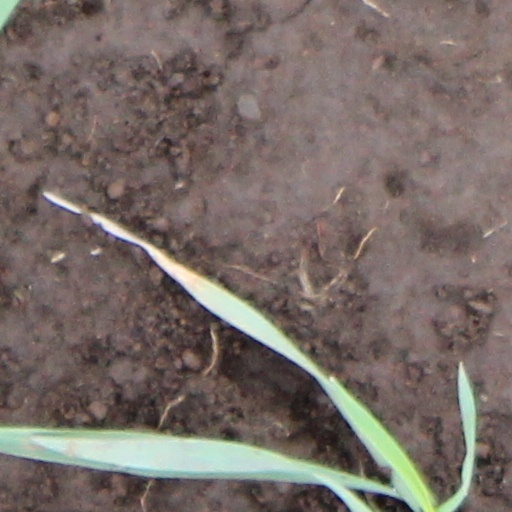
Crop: wheat